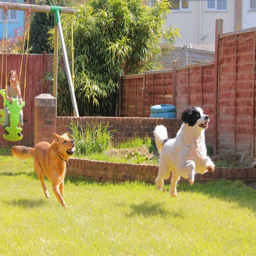
if you have a dog and you 're looking for a single - family house , your focus is most likely to be on finding a place with a fenced yard .